The Boy Downstairs

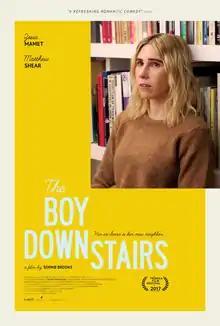
Theatrical release poster

The Boy Downstairs is a 2017 American romantic comedy-drama film written and directed by Sophie Brooks, in her feature directorial debut. The film stars Zosia Mamet, Matthew Shear, Deirdre O'Connell, Sarah Ramos and Diana Irvine. The film was released in the United States on February 16, 2018, by FilmRise.